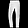
Label: Trouser